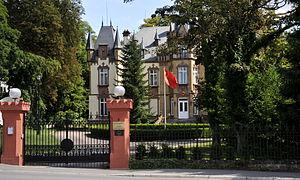
Ambassade de la République Populaire de Chine à Luxembourg